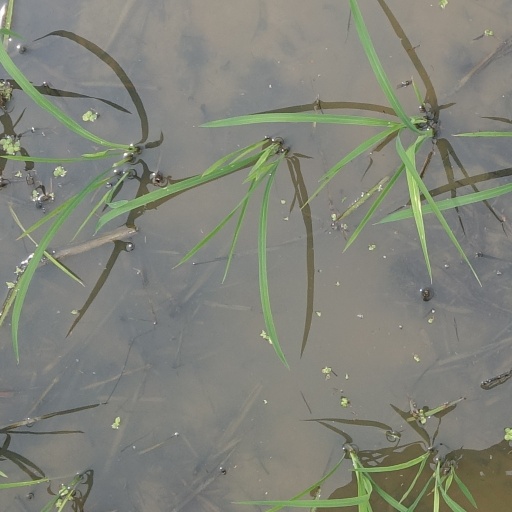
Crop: rice